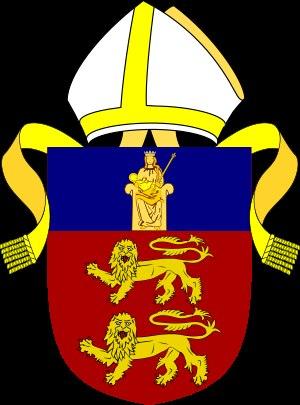
L'évêque de Lincoln est un prélat de l'Église d'Angleterre. Il dirige le diocèse de Lincoln, dans la province de Cantorbéry. Son siège est la cathédrale de Lincoln.